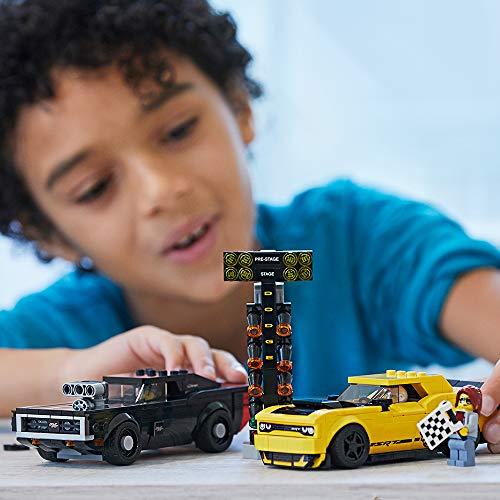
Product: LEGO Speed Champions 2018 Dodge Challenger SRT Demon and 1970 Dodge Charger R/T 75893 Building Kit, 2019 (478 Pieces)
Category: Toys & Games | Building Toys | Building Sets
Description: LEGO Speed Champions 2018 Dodge Challenger SRT Demon and 1970 Dodge Charger R/T 75893 toy cars for kids can be built together with all other original LEGO building toys and LEGO bricks for creative play.
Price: $14.99 $ 14 . 99
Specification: ProductDimensions:13.9x7.5x2.3inches|ItemWeight:0.16ounces|ShippingWeight:13.6ounces|ASIN:B07GYV355H|Itemmodelnumber:6251794|Manufacturerrecommendedage:7yearsandup